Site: brandenburg
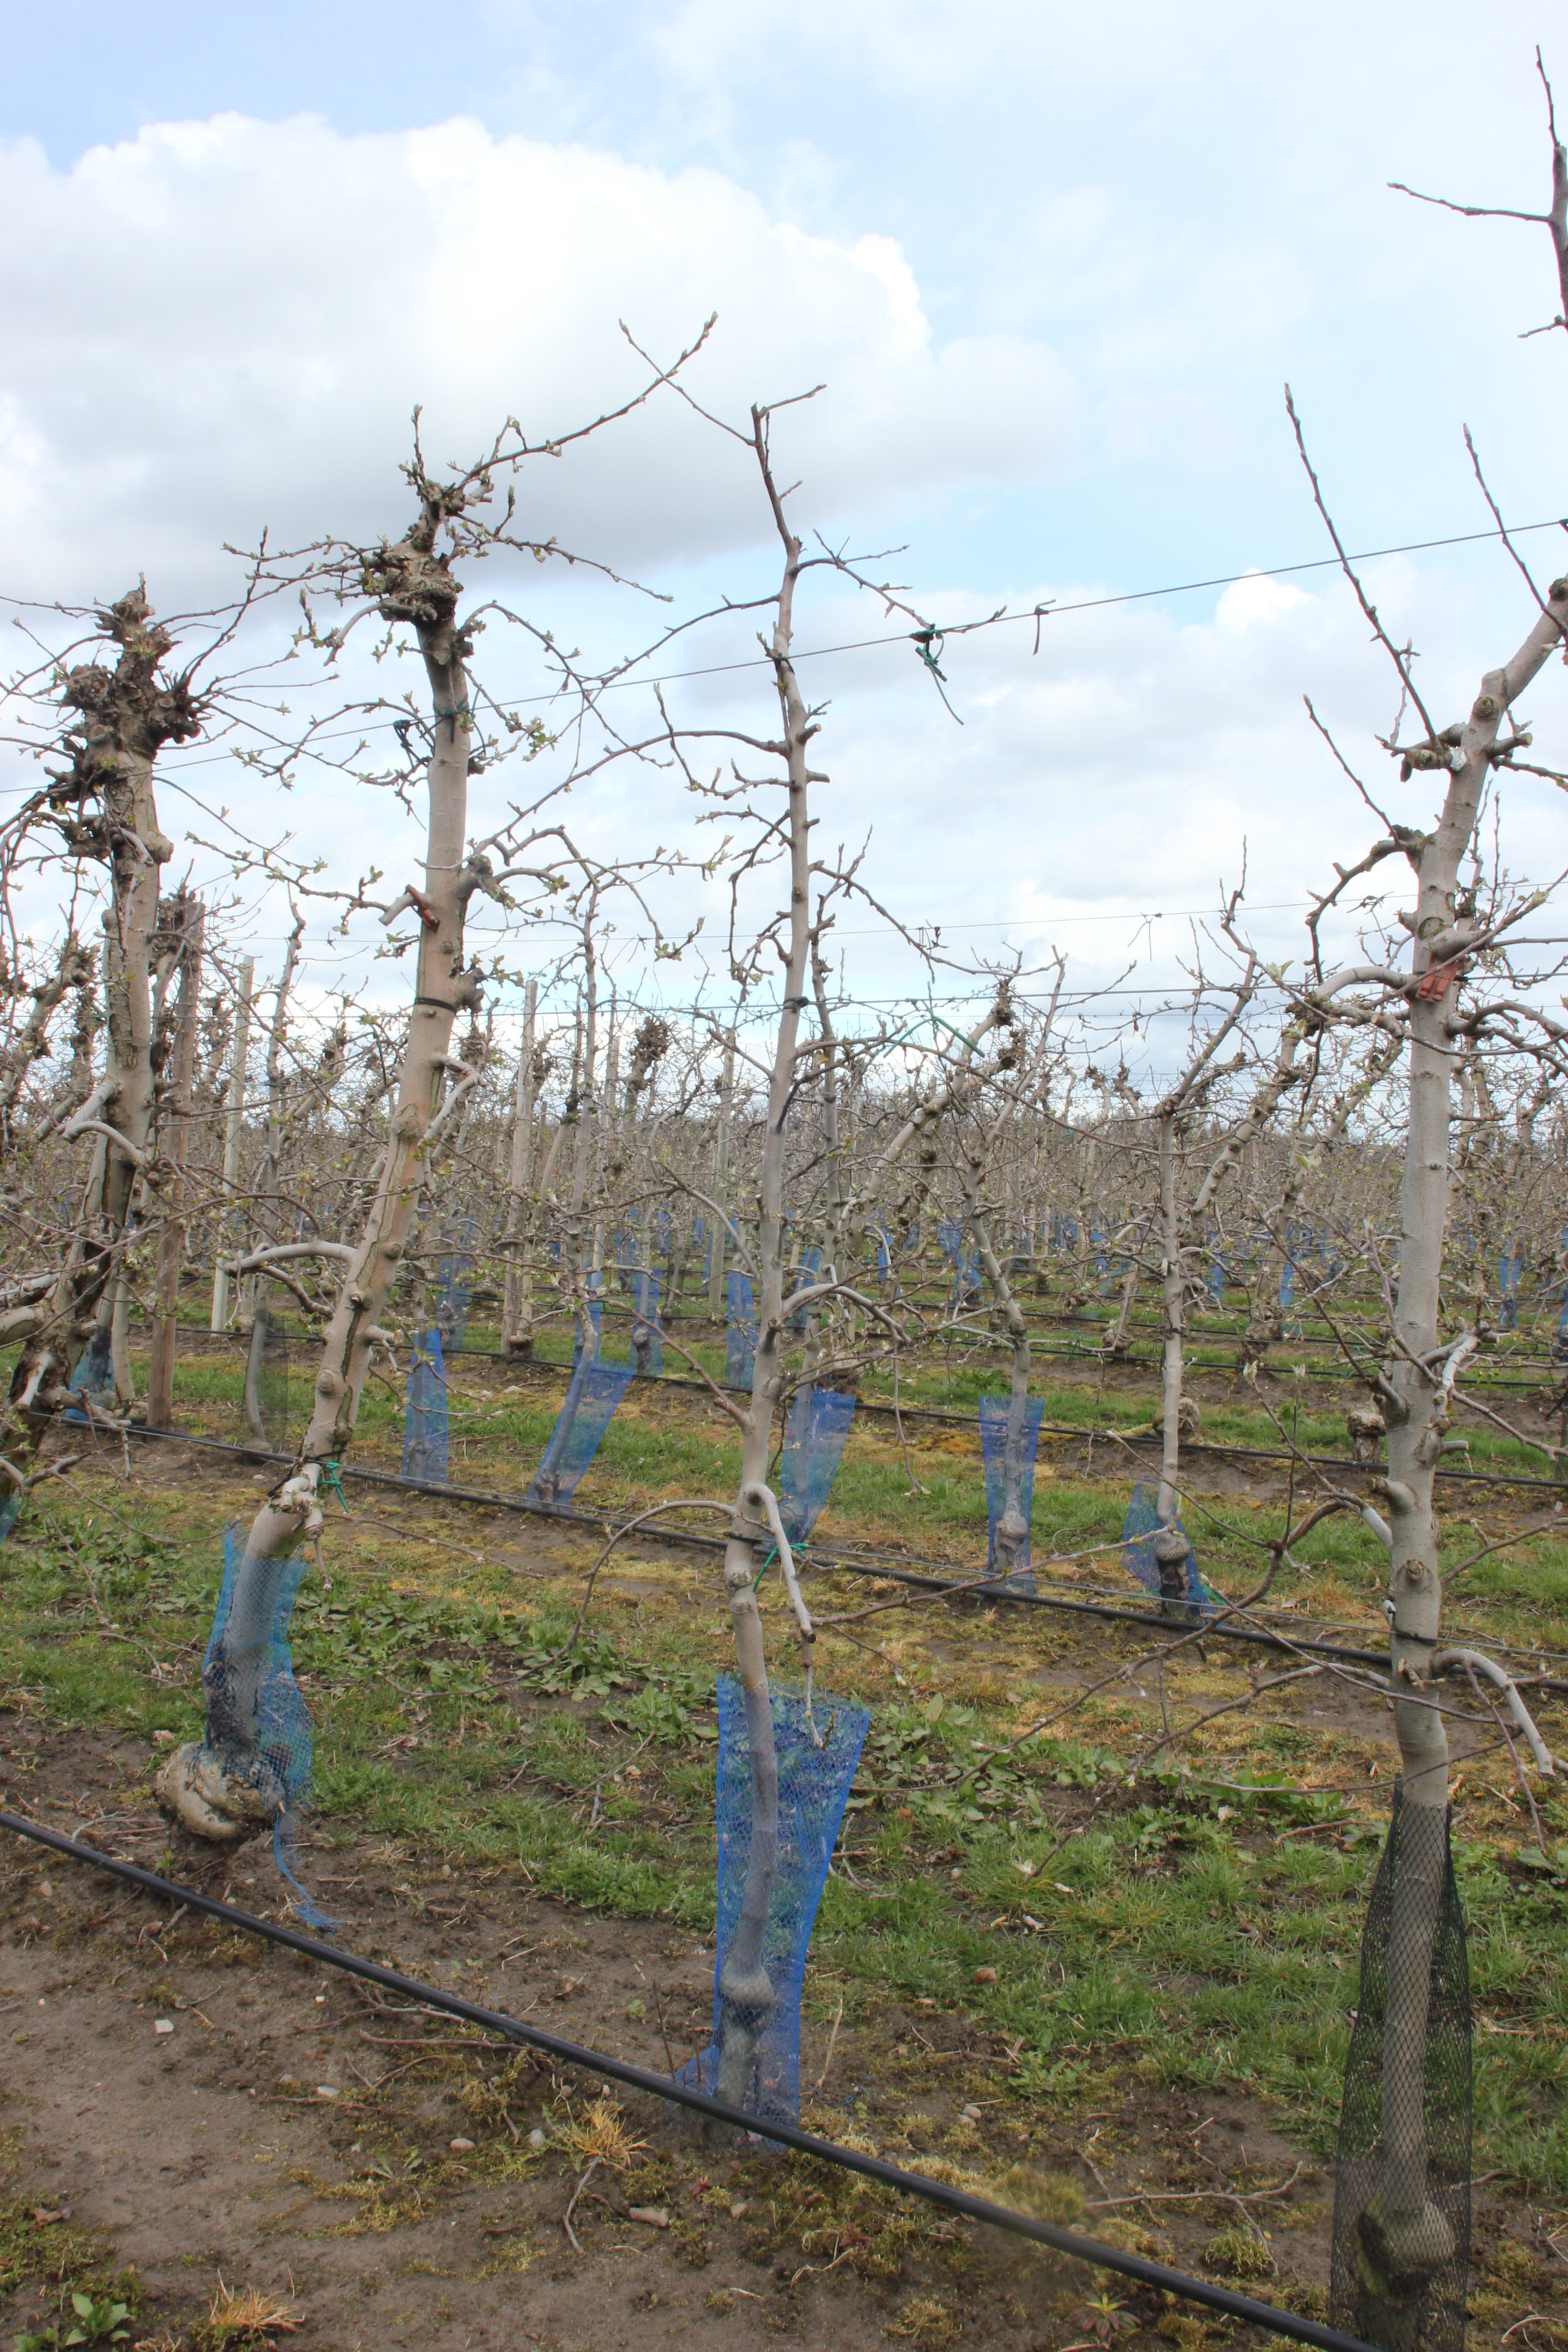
Growth stage (BBCH 55): Inflorescence emergence